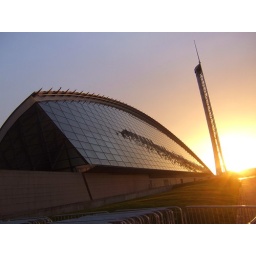
The riverside Science Centre and its tower, with the tower reflected in the building's glass front